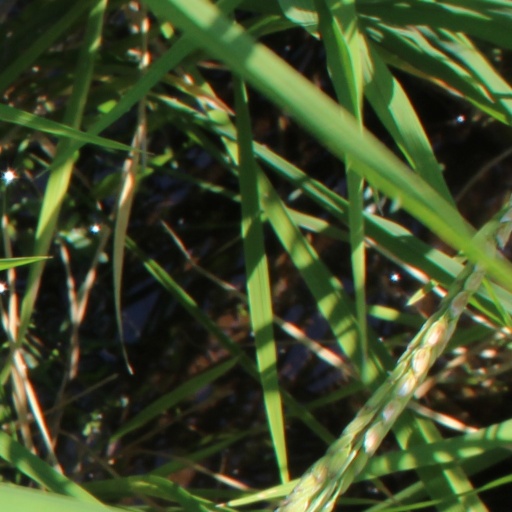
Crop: rice